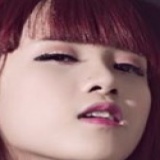
ca sĩ Thiều Bảo Trâm